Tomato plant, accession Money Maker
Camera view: horizontal (90 deg, fisheye); turntable rotation: 30 degrees
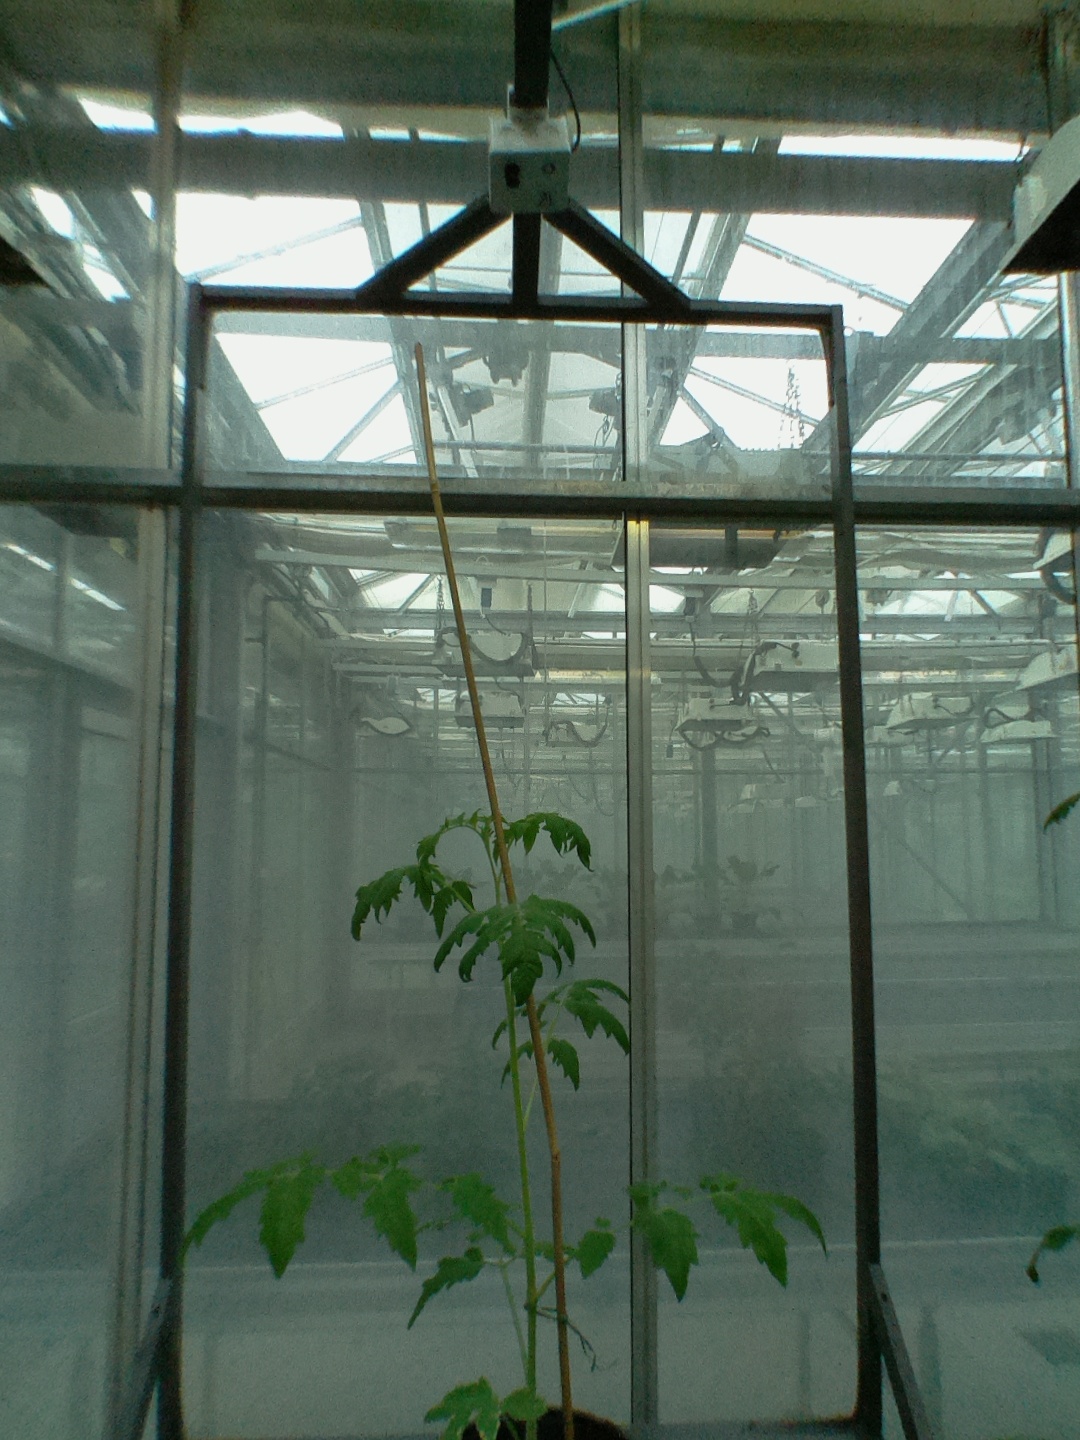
BBCH growth stage 14: 8 of true leaves visible